Twin

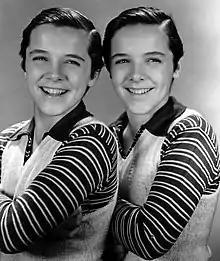
Identical twins can be difficult to visually distinguish especially when young, as demonstrated by brothers Billy and Bobby Mauch.

Twins are two offspring produced by the same pregnancy. Twins can be either "monozygotic" ('identical'), meaning that they develop from one zygote, which splits and forms two embryos, or "dizygotic" ('non-identical' or 'fraternal'), meaning that each twin develops from a separate egg and each egg is fertilized by its own sperm cell. Since identical twins develop from one zygote, they will share the same sex, while fraternal twins may or may not. In very rare cases, fraternal or (semi-) identical twins can have the same mother and different fathers (heteropaternal superfecundation).